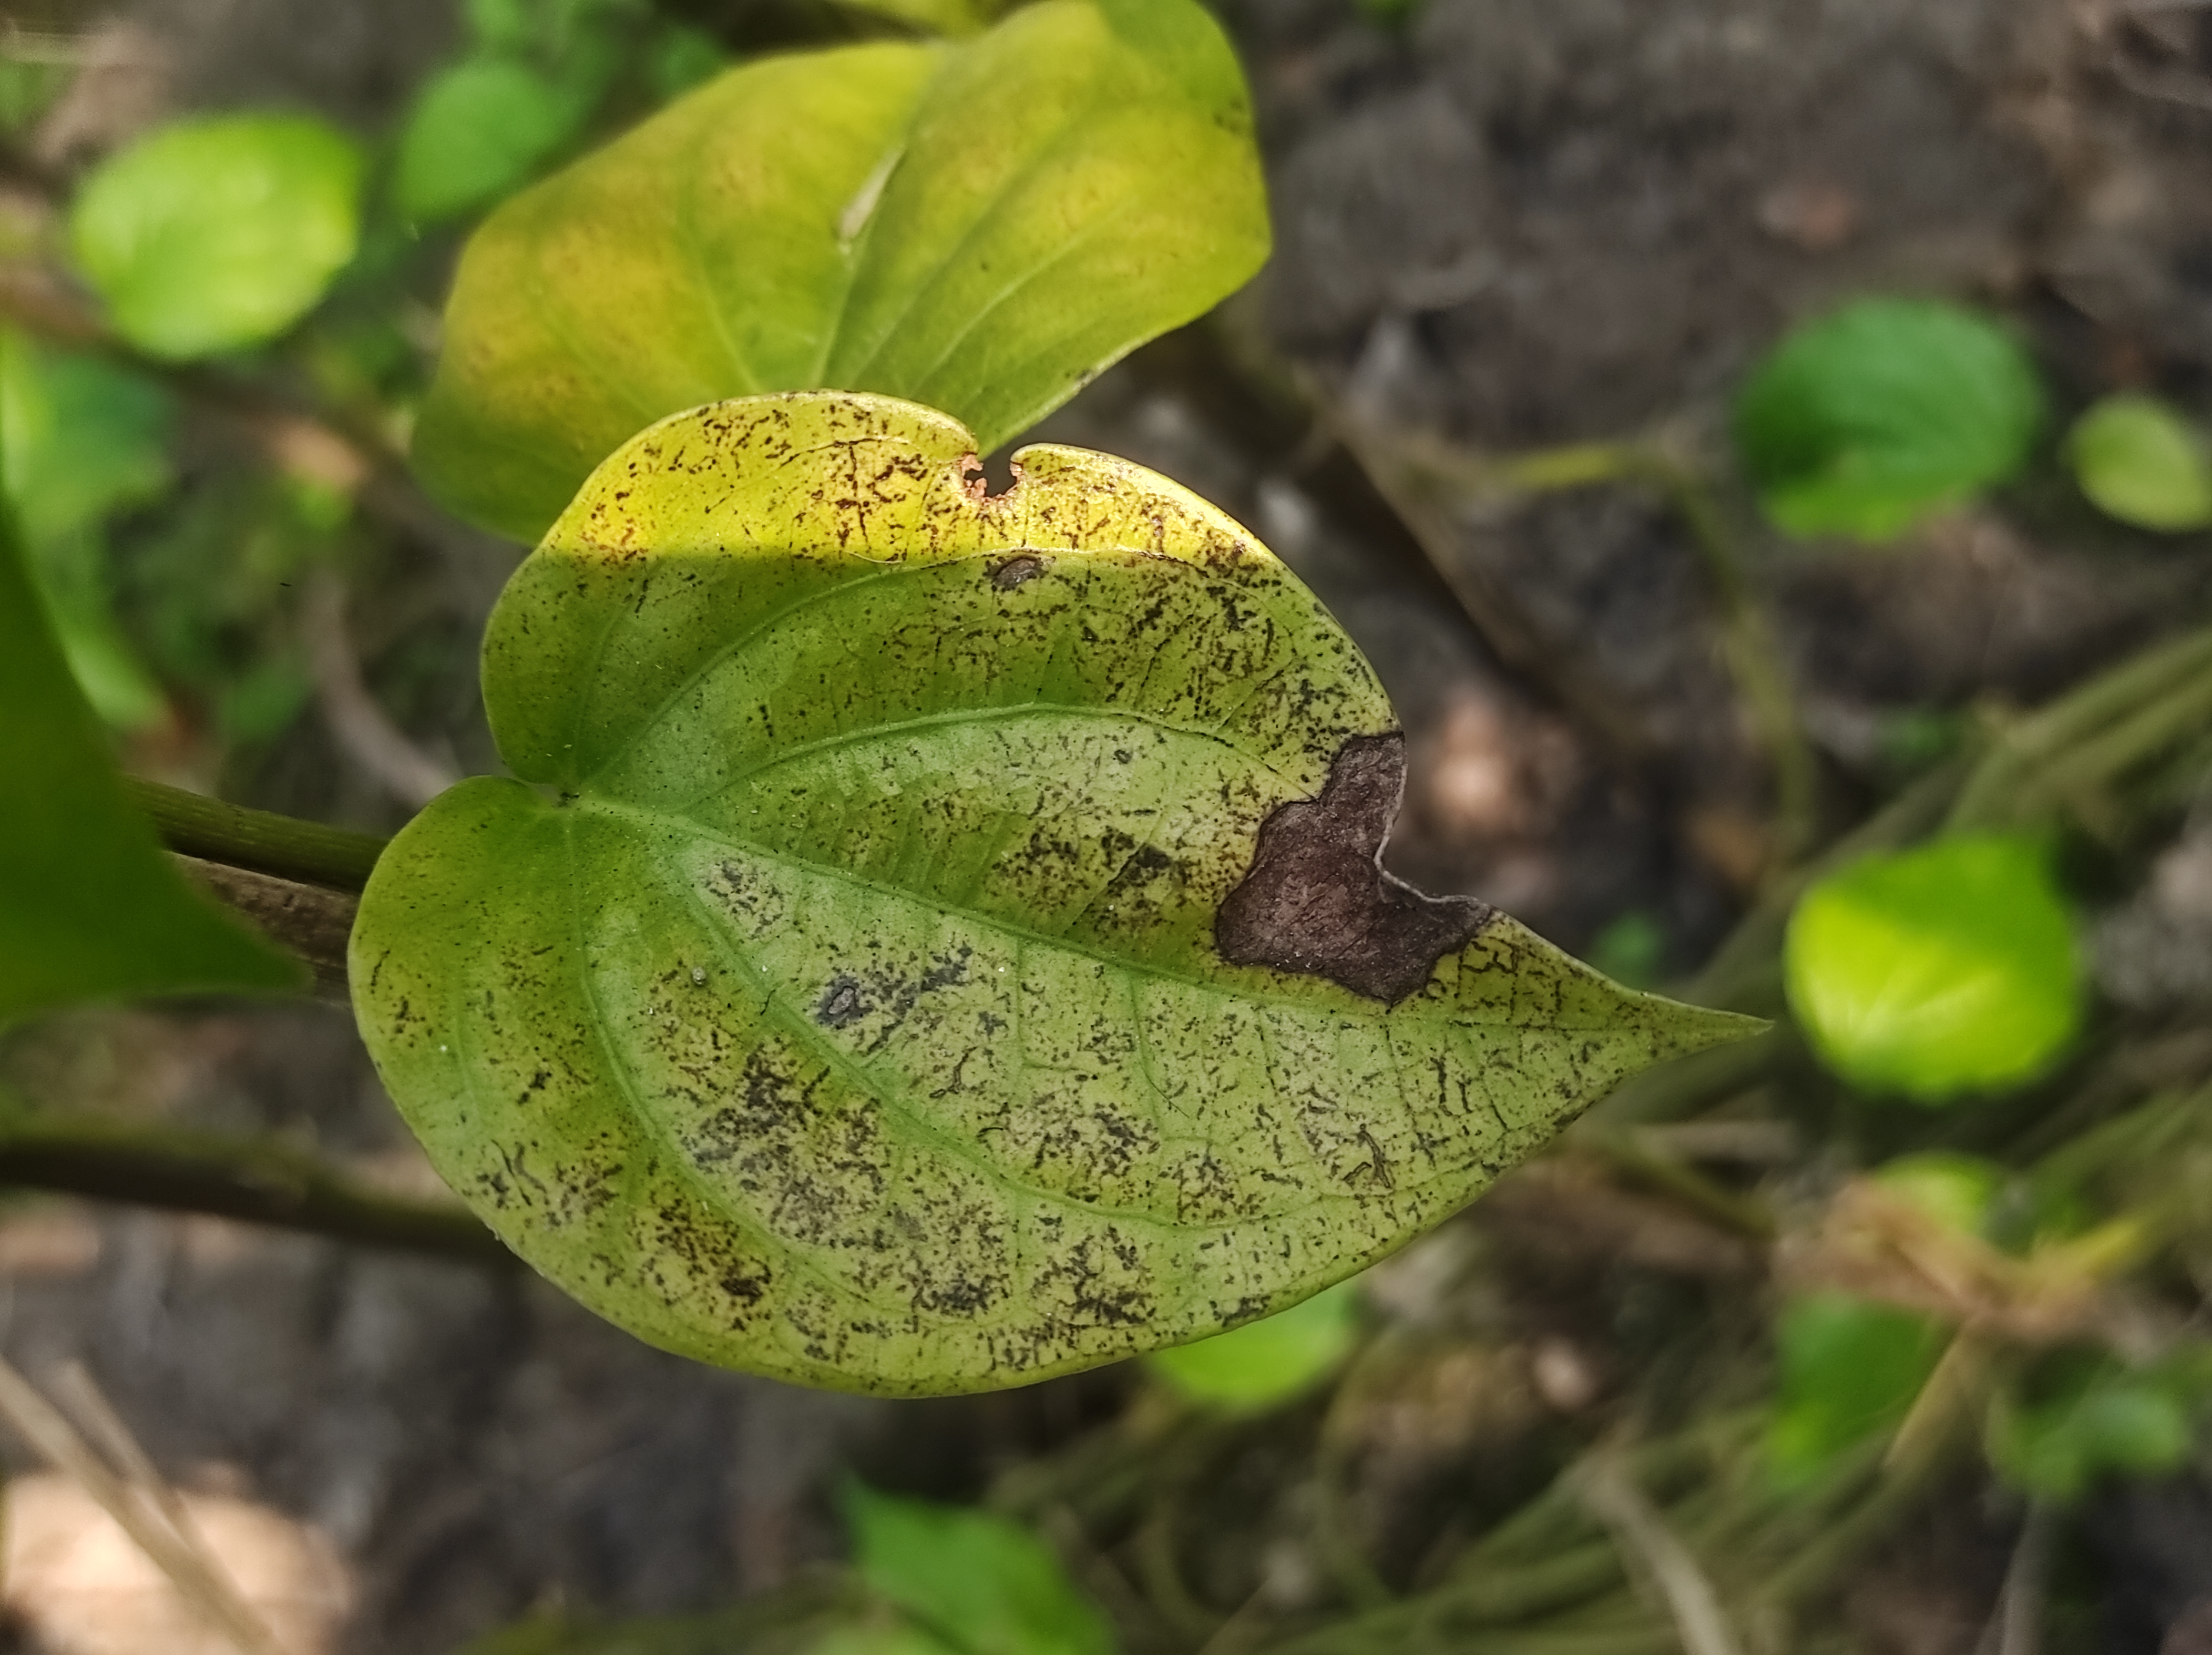
Label: Fungal_Brown_Spot_Disease